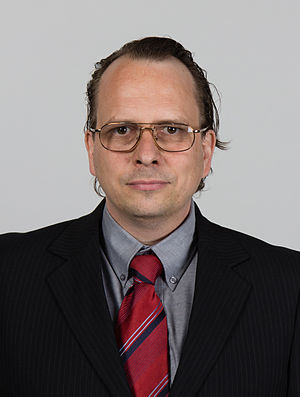
Jakob Maria Mierscheid
Jakob Maria Mierscheid er en fiktiv tysk politiker for SPD og siden 1979 medlem af den tyske Bundestag.